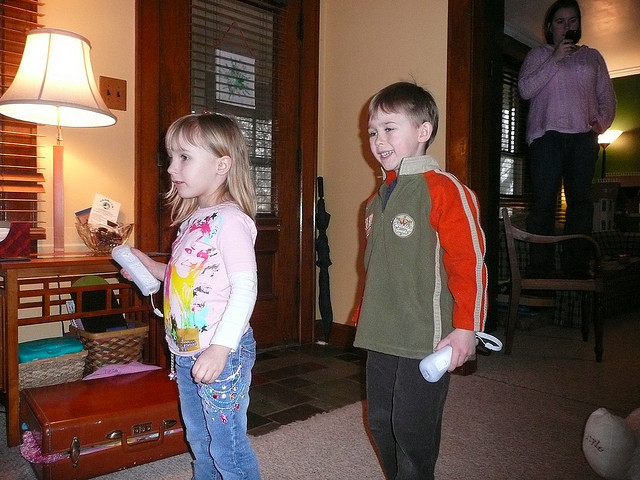
user: Given an image and a question. Answer the question in a short answer. Question: What is the age of the woman standing behind the children? Short Answer:
assistant: 40